Alexander Casteels the Younger

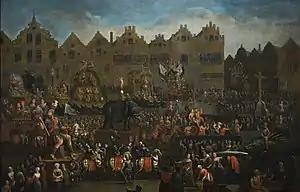
"The Ommegang on the Meir in Antwerp"

Alexander Casteels the Younger or Alexander Casteels (II) (Antwerp, 1645/1665 – 1716 or later) was a Flemish painter, illuminator and draughtsman. He is known for watercolor paintings of interiors of churches and chapels in Antwerp and a scene depicting the Ommegang on the Meir in Antwerp.